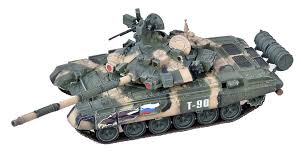
Label: T-90